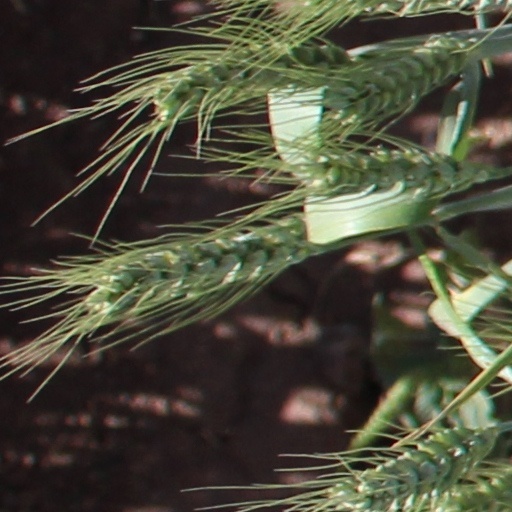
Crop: wheat